Soul food

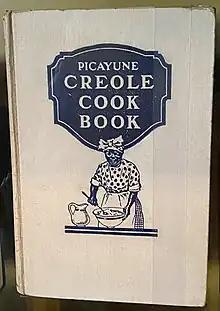
Picayune Creole Cookbook

Soul food recipes have pre-slavery influences, as West African and European foodways were adapted to the environment of the region. Soul food originated in the home cooking of the rural Southern United States or the "Deep South" during the time of slavery, using locally gathered or raised foods and other inexpensive ingredients. Rabbits, squirrels, and deer were often hunted for meat. Fish, frogs, crawfish, turtles, shellfish, and crab were often collected from fresh waters, salt waters, and marshes. Soul food cookery began when African American/Black American enslaved people learned to make do with what they were given to eat by their enslavers: leftovers and the undesirable parts of animals such as ham hocks, hog jowls and pigs' feet, ears, skin, and intestines, which white plantation owners did not eat. Soul food was created by enslaved African Americans, who created meals out of minimal ingredients. Slaves combined their knowledge of West-Central African cooking methods with techniques borrowed from Native Americans and Europeans, thus creating soul food.